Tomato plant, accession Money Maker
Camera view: bottom (45 deg); turntable rotation: 180 degrees
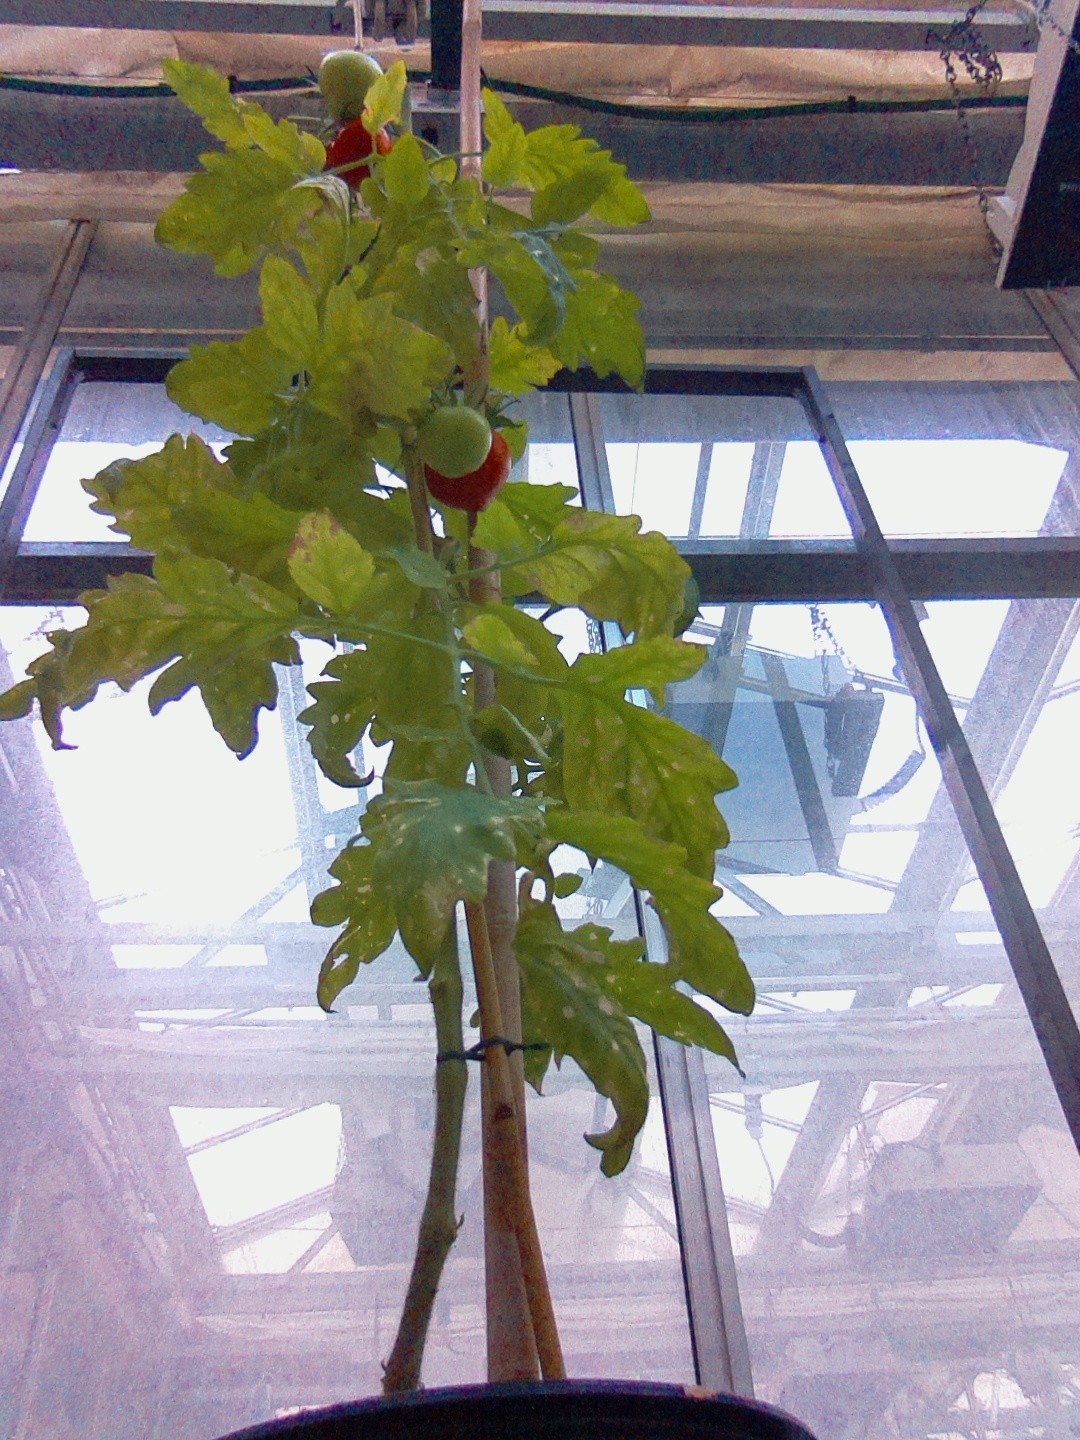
BBCH growth stage 88: 80%-90% of fruits show typical fully ripe color